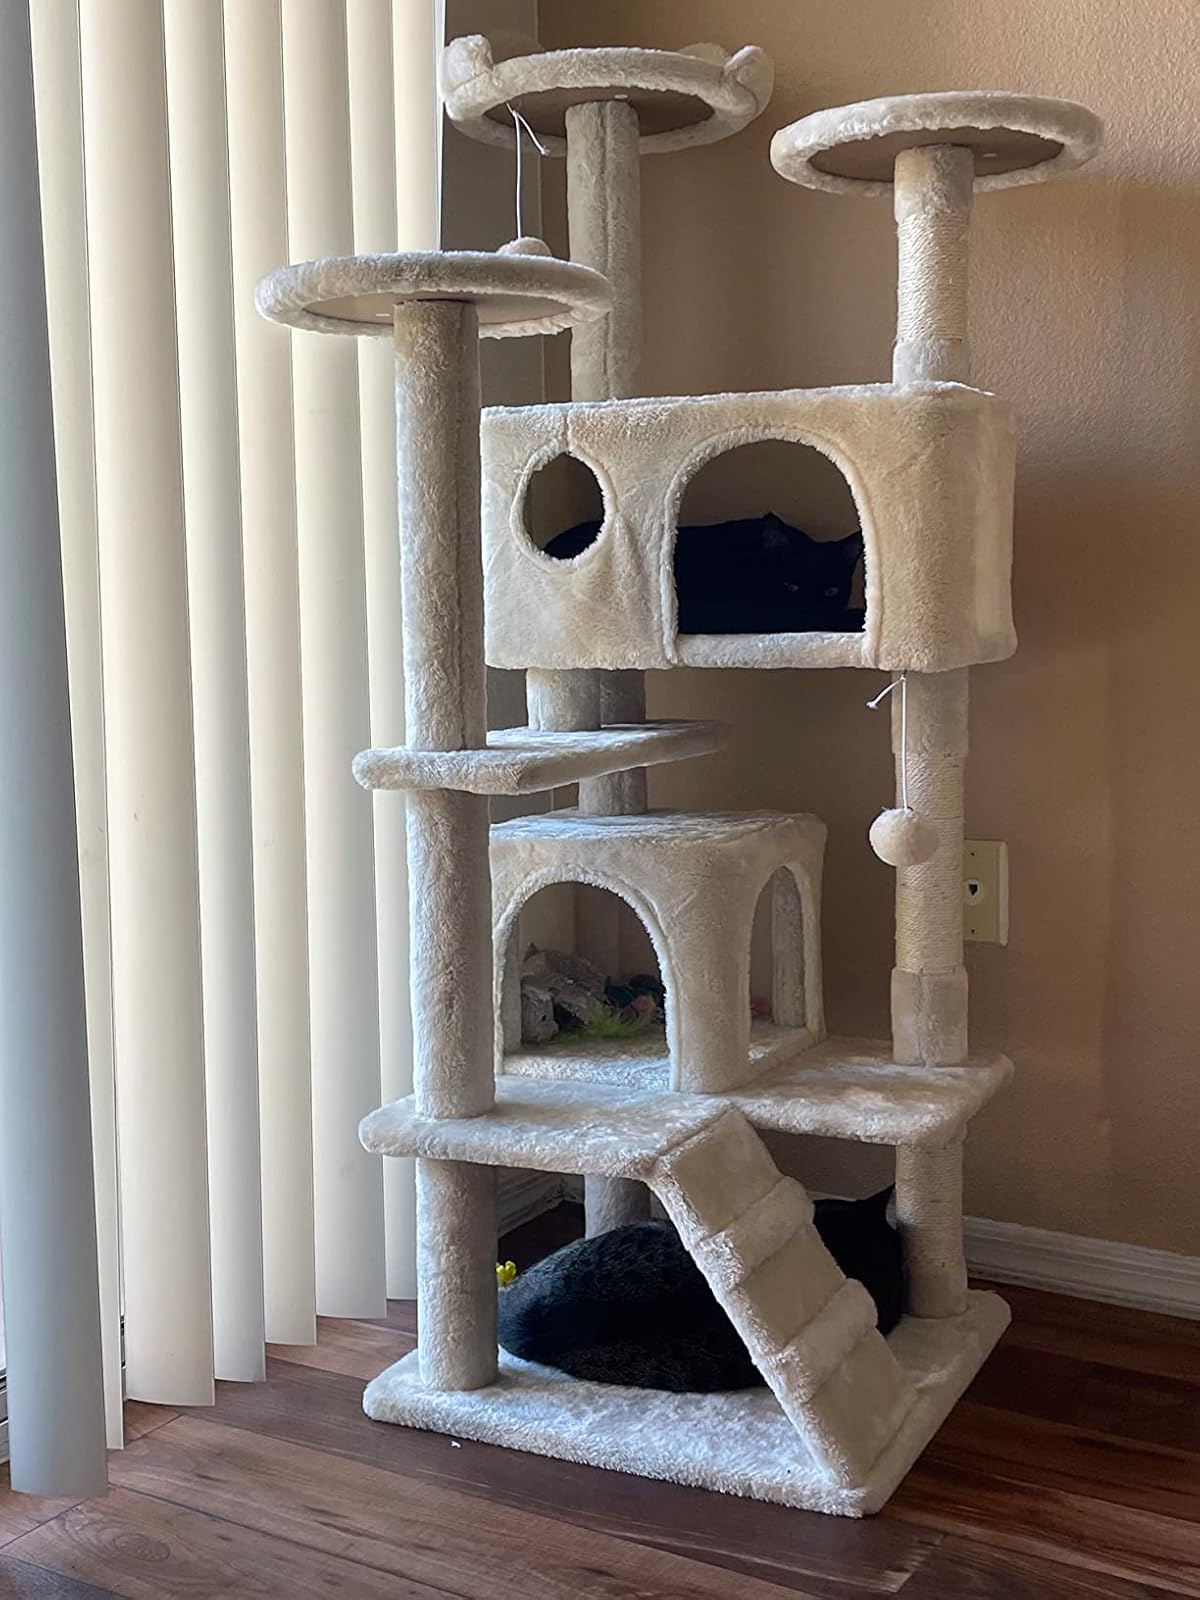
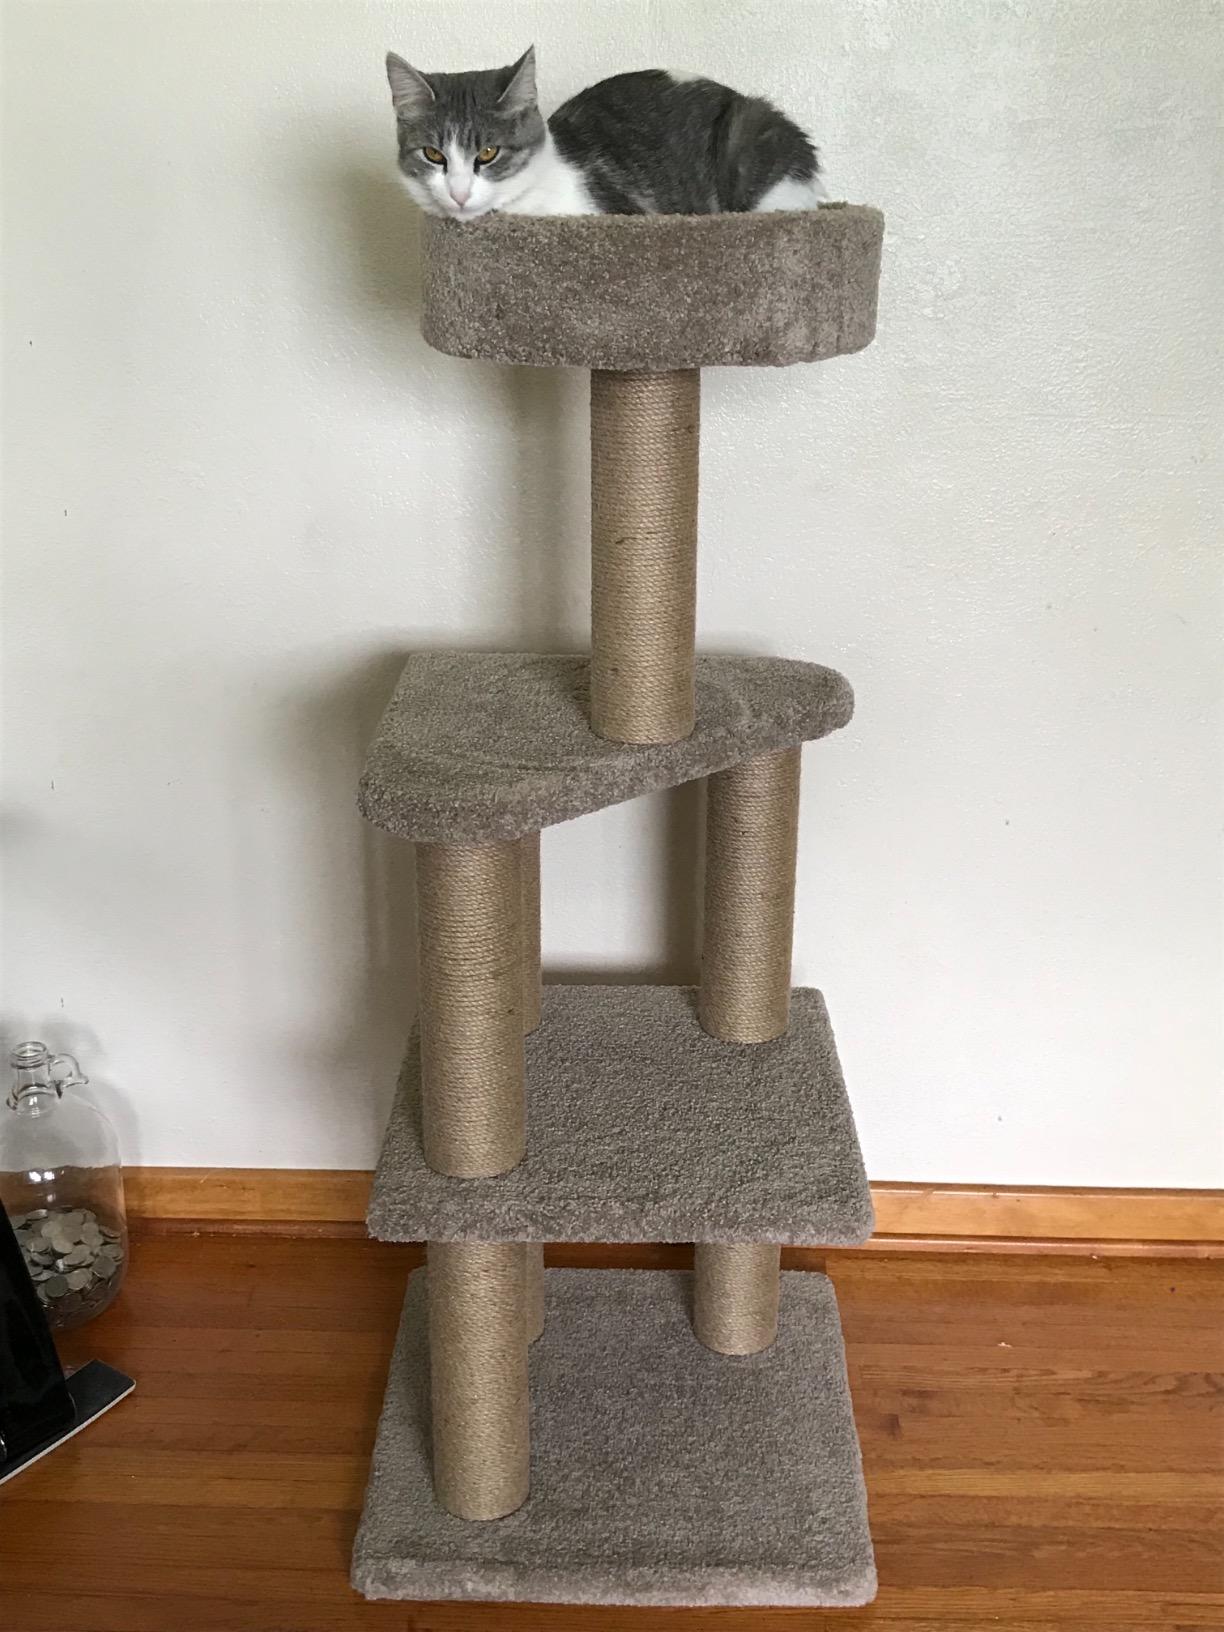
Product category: items_cat tree
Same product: no